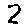
Label: 2